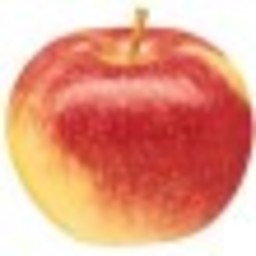
Label: Apple